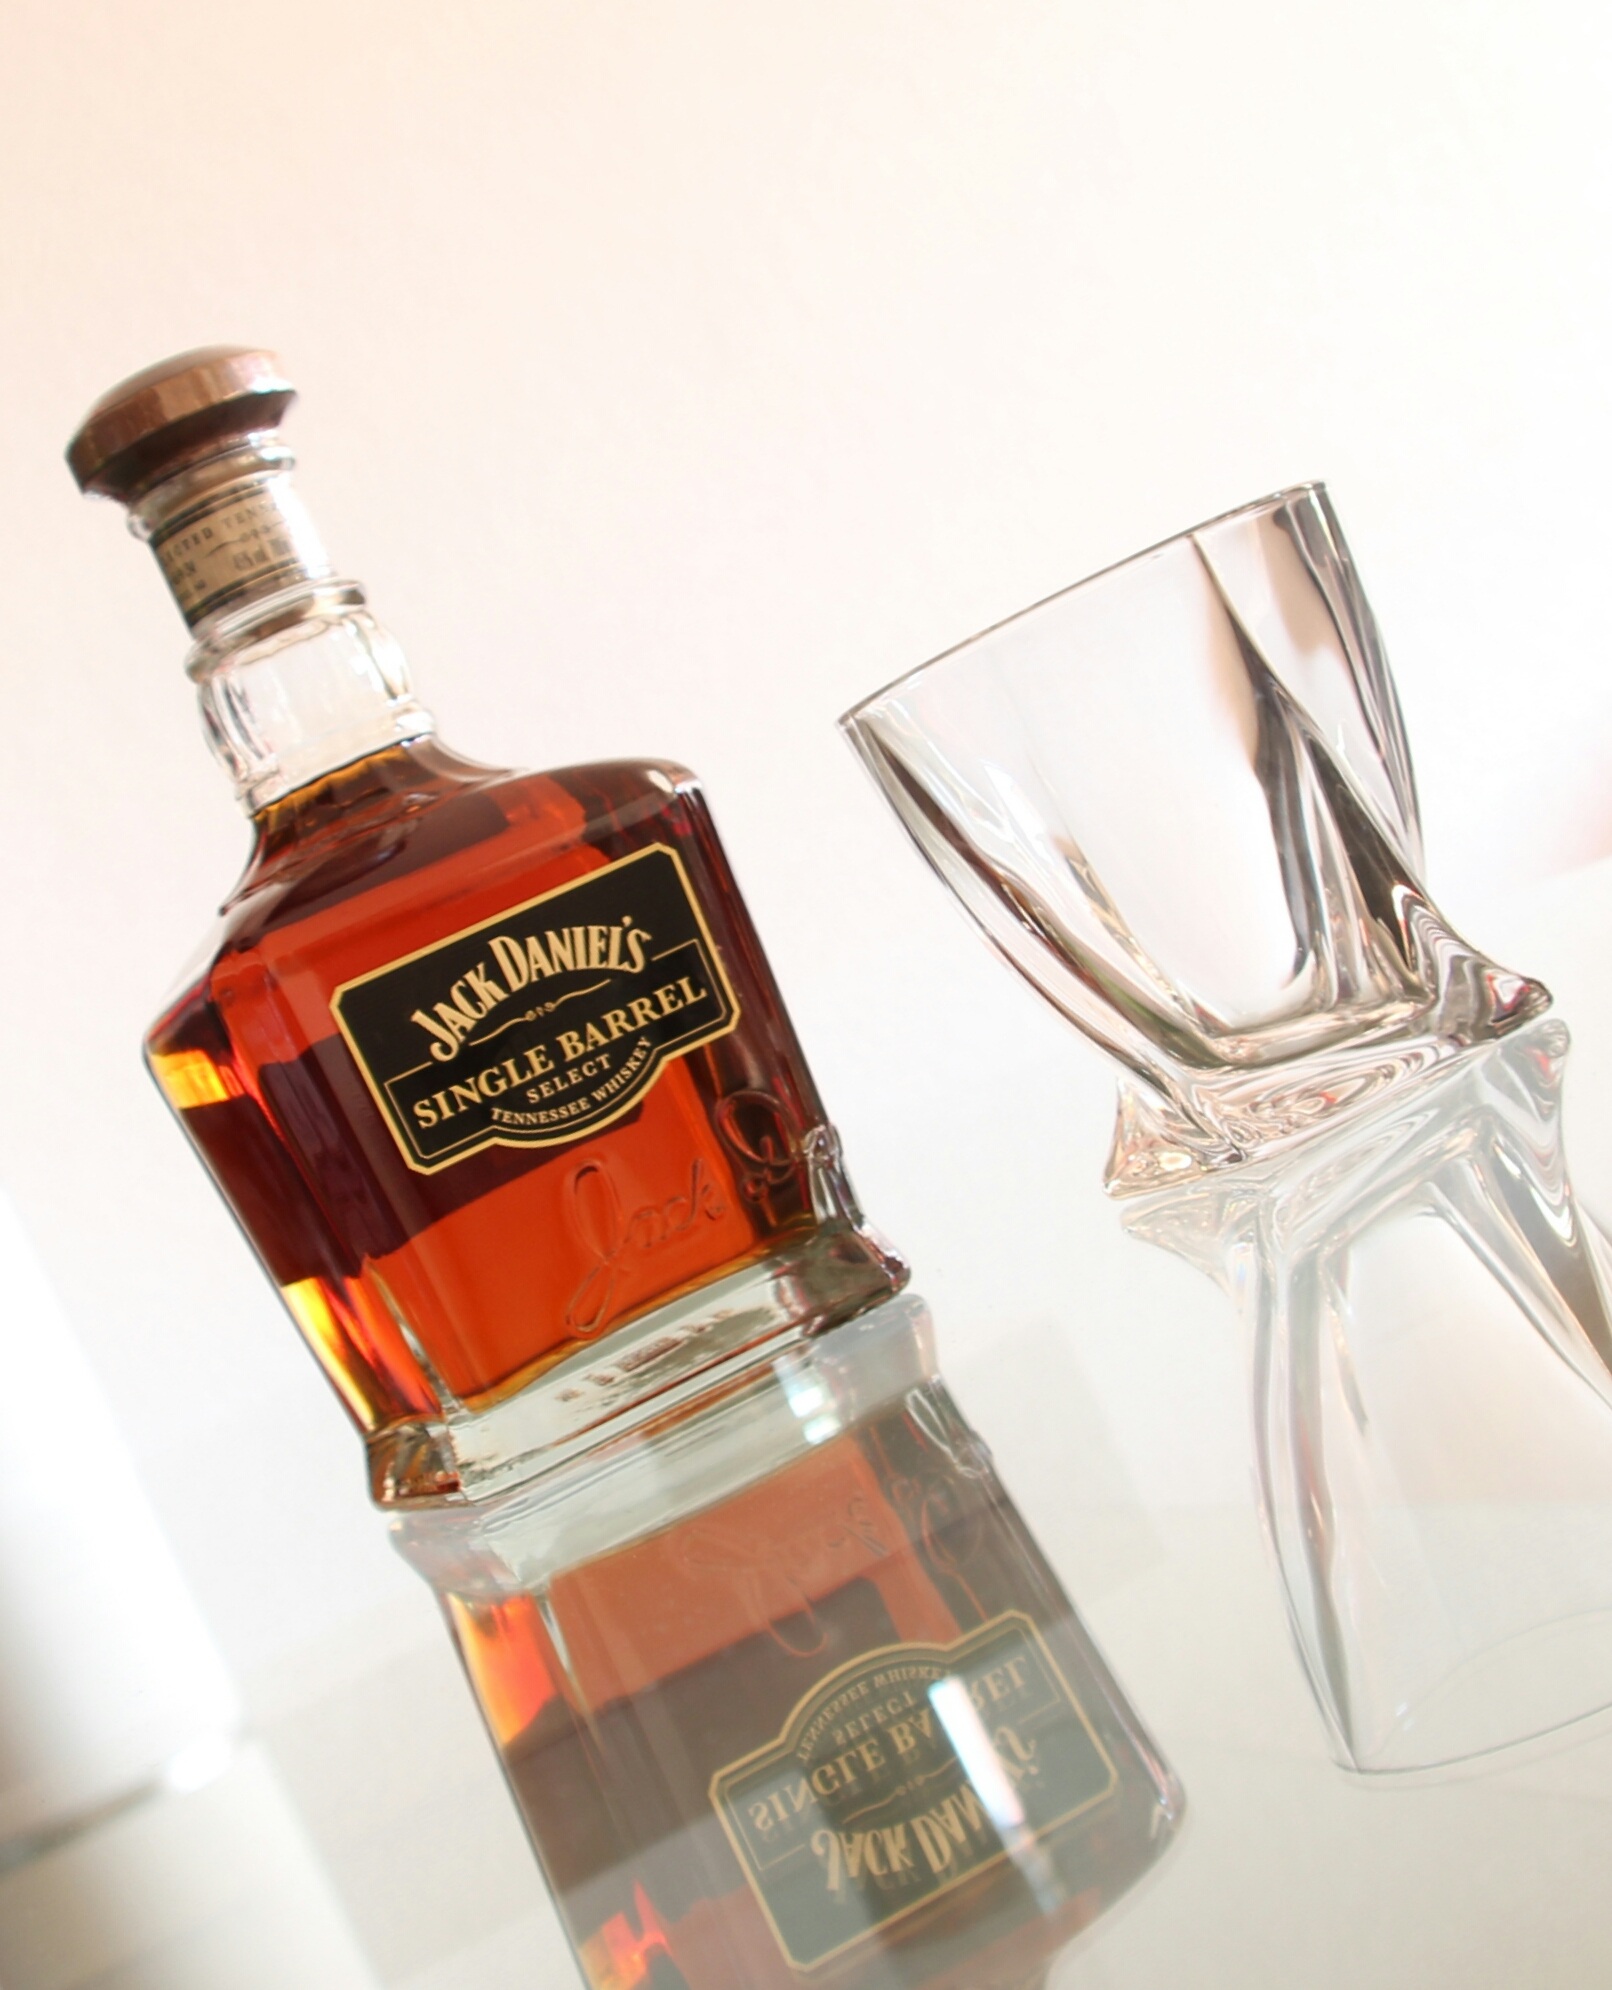
glass, drink, bottle, alcohol, wine bottle, glass bottle, whisky, liqueur, alcoholic beverage, jack daniels, distilled beverage